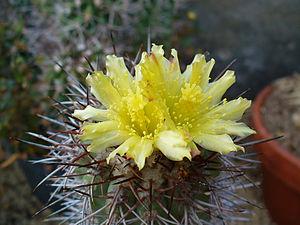
Plant de Copiapoa calderana, famille des cactacées. Photo prise dans le jardin botanique de Karlsruhe, en Allemagne.